James Hill (surgeon)

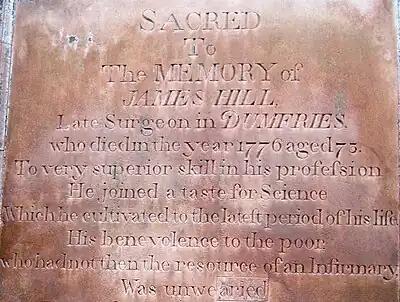
James Hill's grave in St Michael's Churchyard Dumfries.jpg

James Hill (30 October 1703 – 18 October 1776) was a Scottish surgeon working in Dumfries who advocated curative excision for cancer rather than the palliative approach adopted by many leading surgeons of the day. By follow-up of his patients over years he demonstrated that his radical approach resulted in better outcomes than those published by contemporaries. His experience in diagnosing and treating intracranial bleeding after head injury by directed trephine resulted in the best results published in the 18th century and represent an important landmark in the management of post-traumatic intracranial haemorrhage.